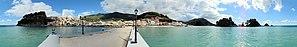
Parga est une localité de 2 088 habitants située en Épire, sur la côte ouest de la Grèce, au bord de la mer Ionienne.